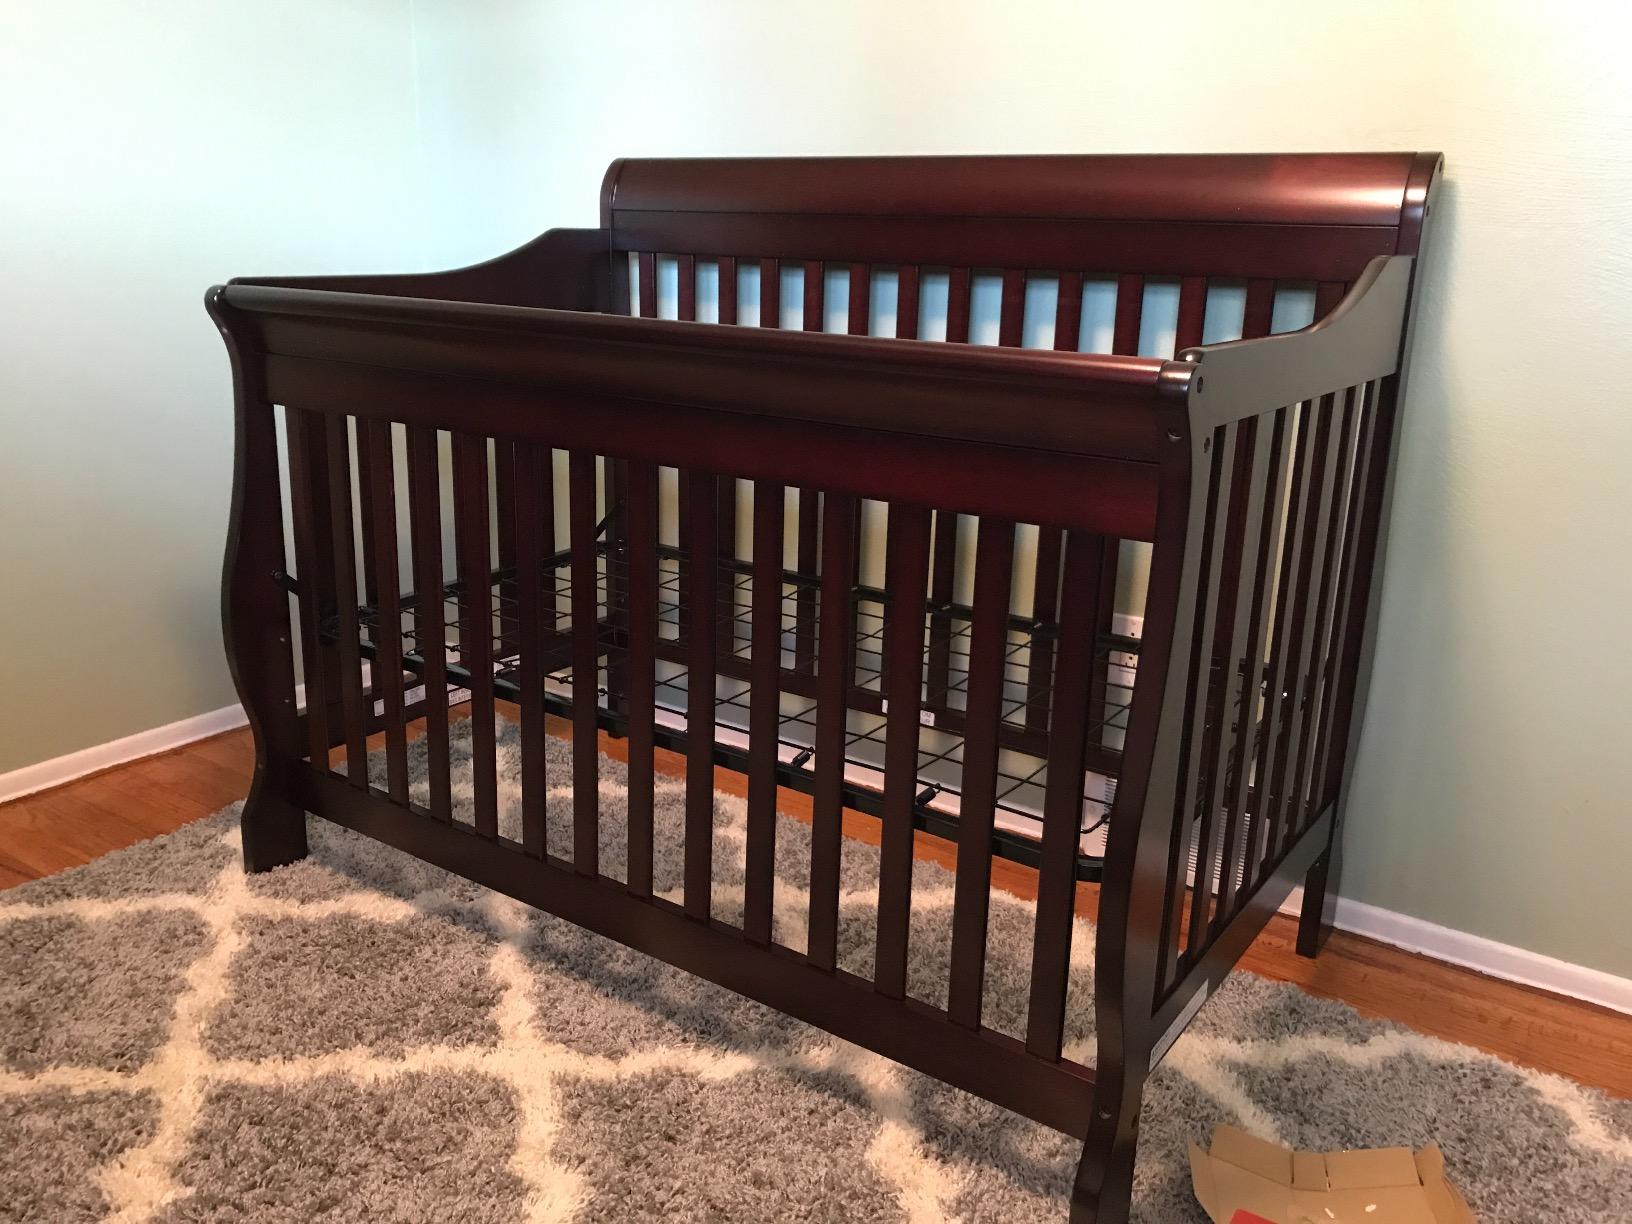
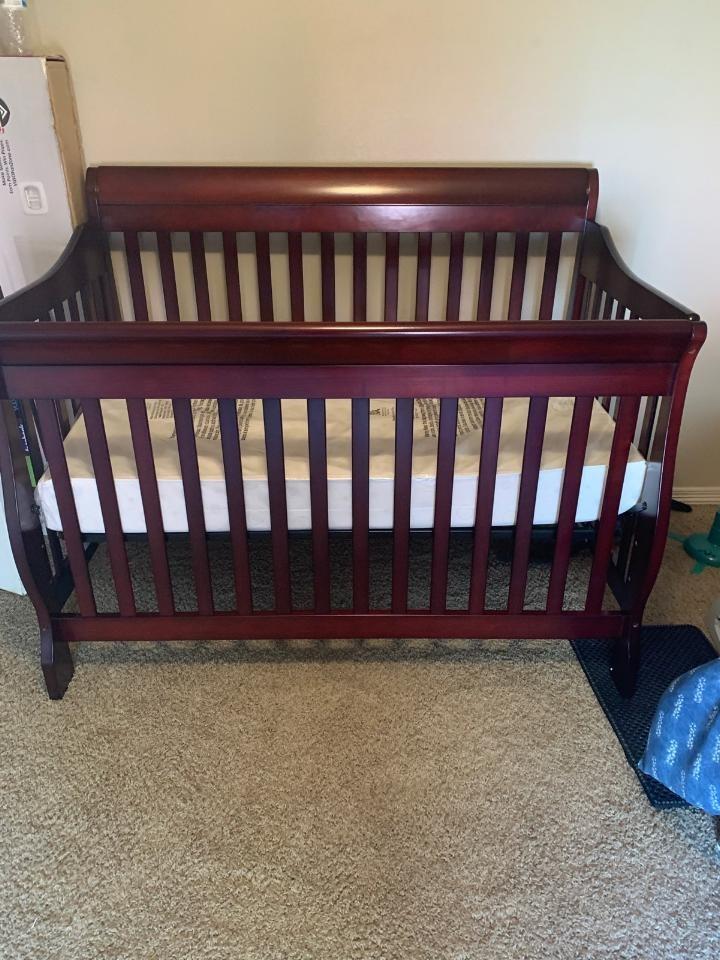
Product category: products_crib
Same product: yes